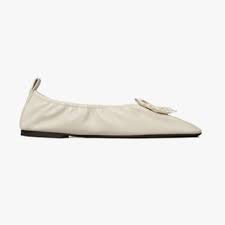
Label: Ballet Flat